Augustan and Julio-Claudian art

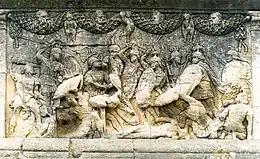
Relief on the Mausoleum of the Julii

Fine Roman metalwork largely followed Greek artists such as Pasiteles, who also wrote several books on chasing. In the period of Augustus, this art had a remarkable technical and artistic level, demonstrated by the numerous silver pieces found in various parts of the Empire, notably the Hildesheim Treasure.